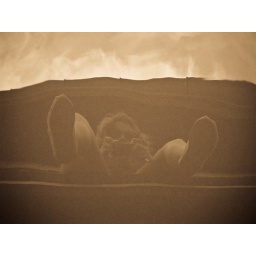
photos taken from our lake house search begining in richard chamberlain lake in texas.